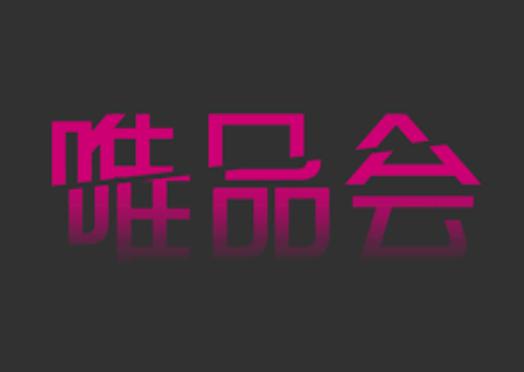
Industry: Necessities